Longecourt-lès-Culêtre

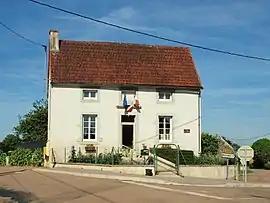
The town hall in Longecourt-lès-Culêtre

Longecourt-lès-Culêtre (literally "Longecourt near Culêtre") is a commune in the Côte-d'Or department in eastern France.